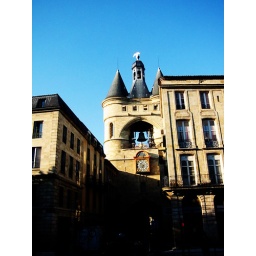
clock tower in Bordeaux